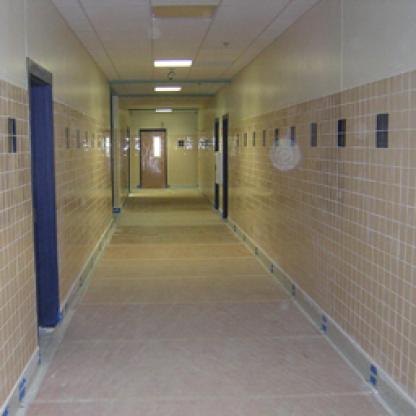
Scene: Indoor